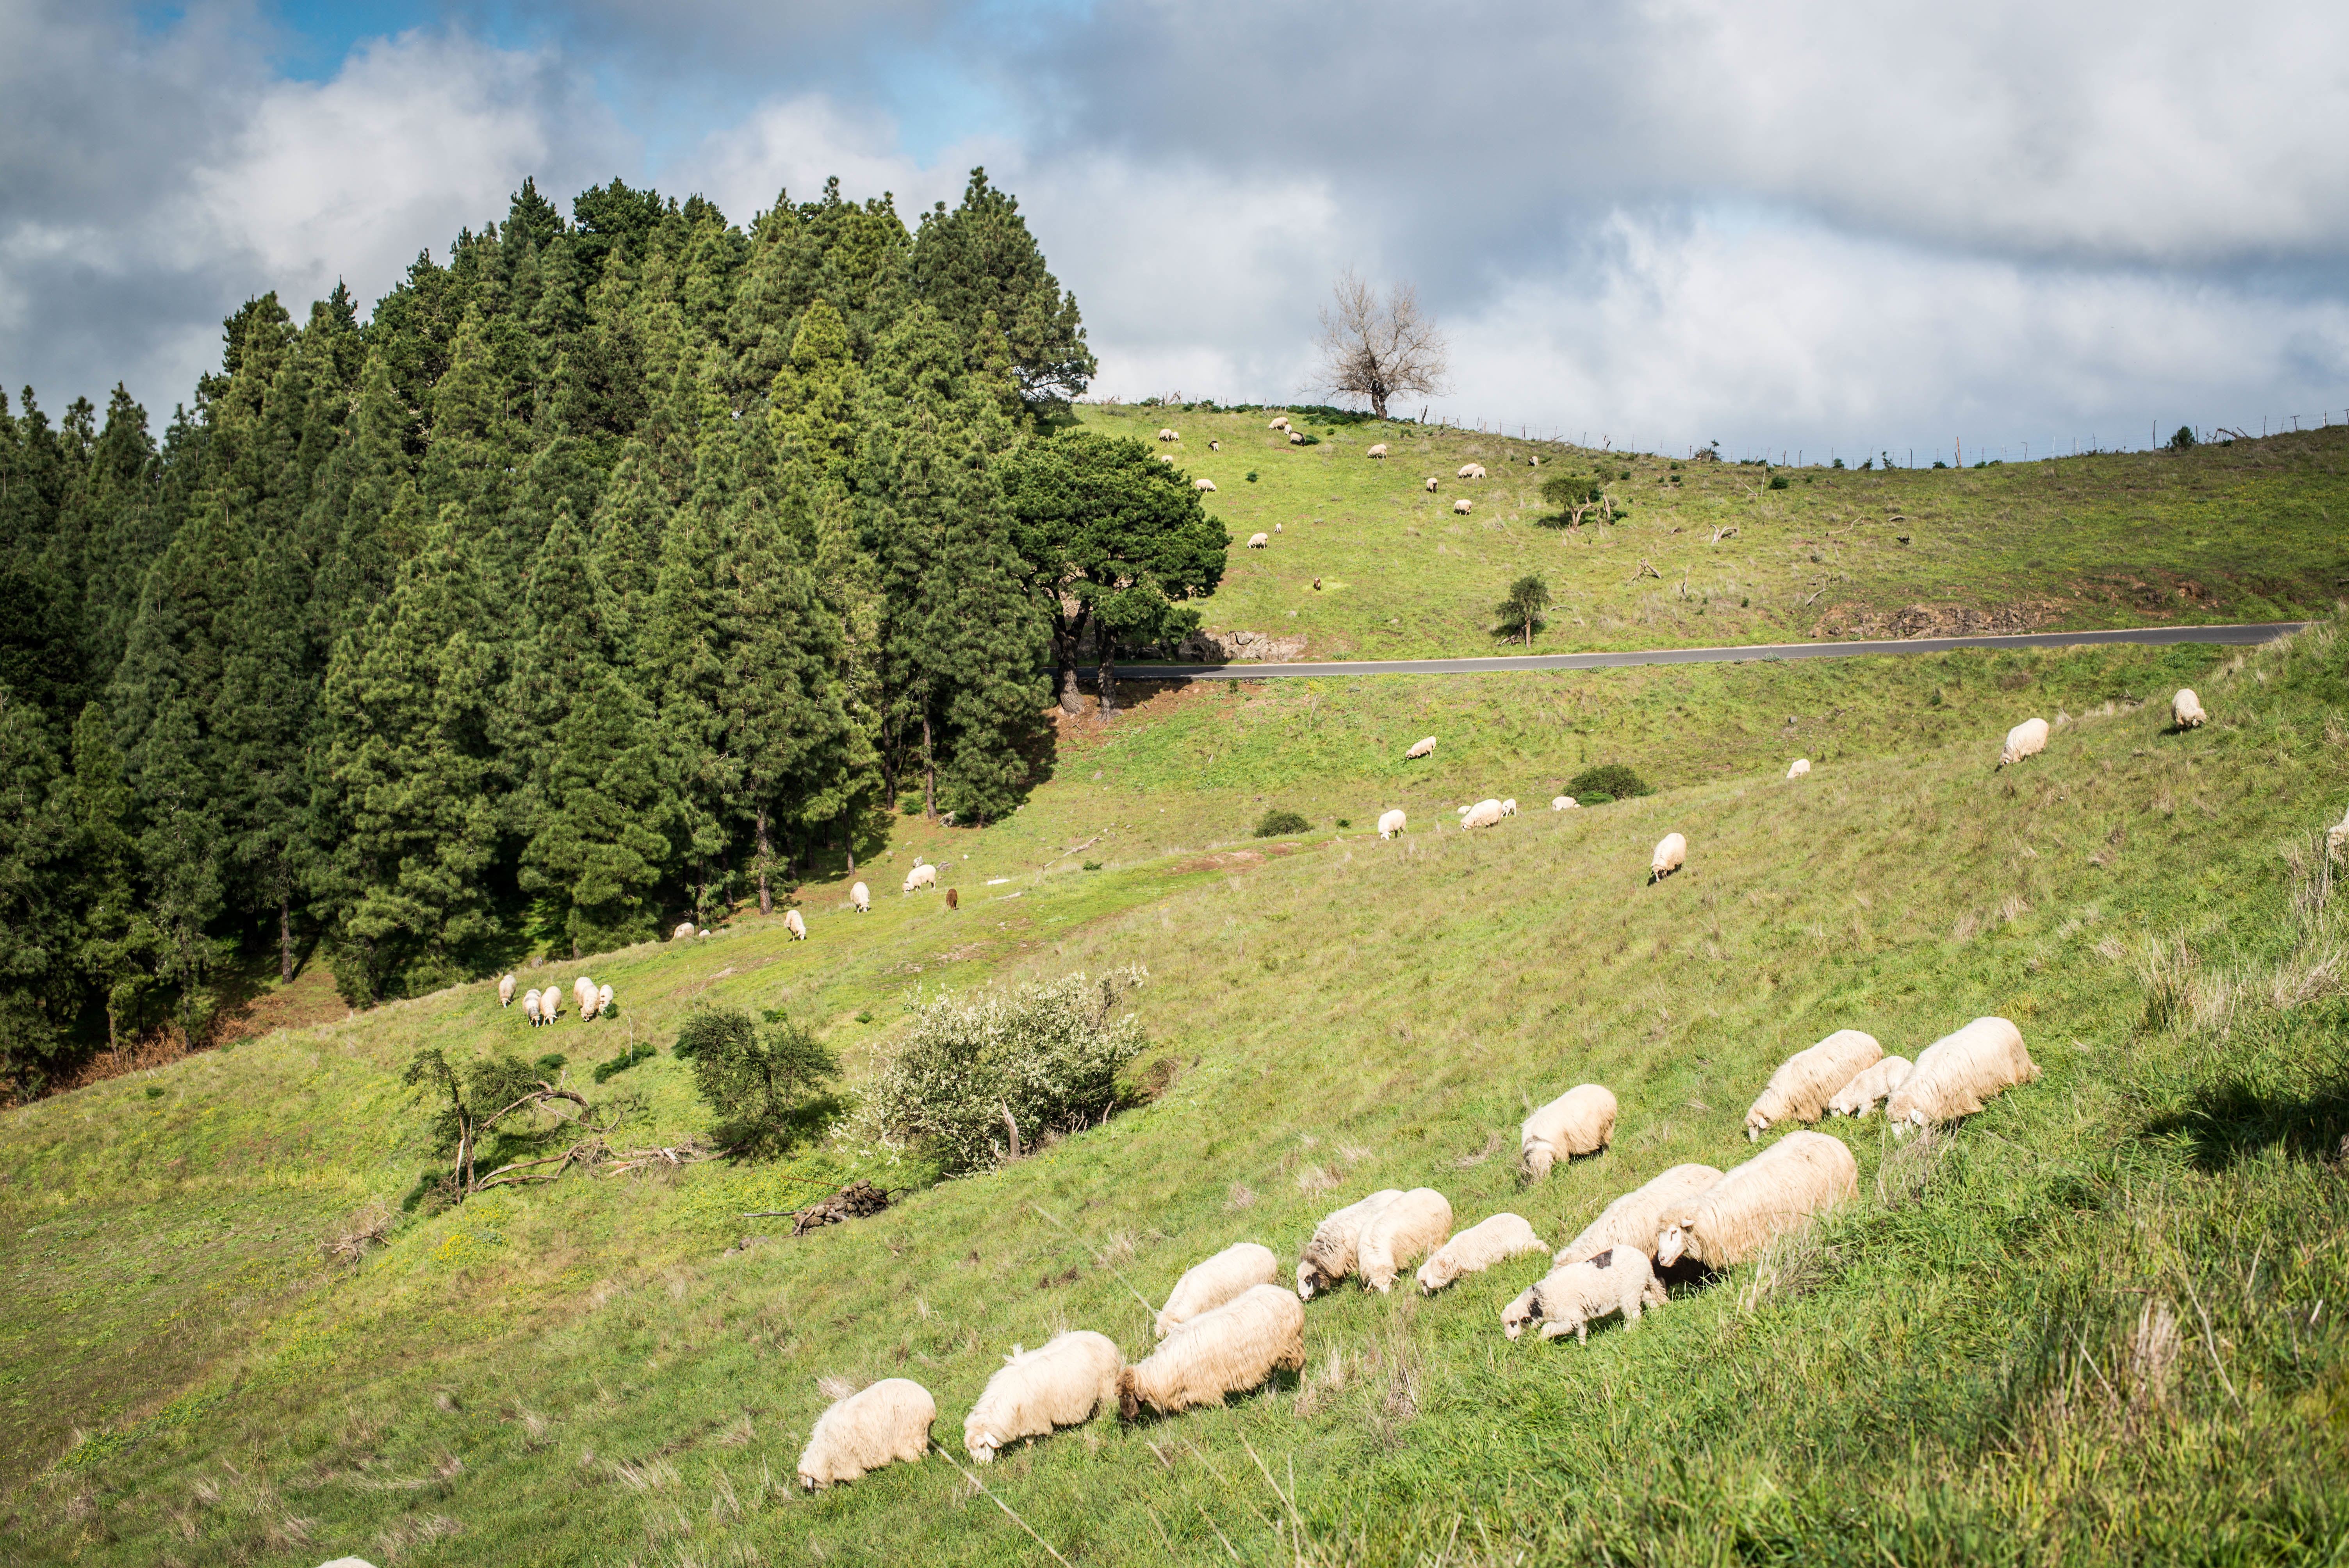
grass, mountain, field, farm, meadow, hill, mountain range, pasture, grazing, sheep, highland, grassland, plateau, sheeps, habitat, ecosystem, rural area, mountainous landforms